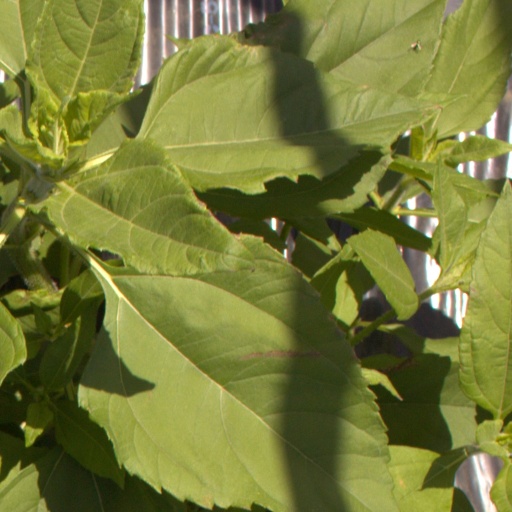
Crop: Jerusalem artichoke